Van Raemdonck brothers

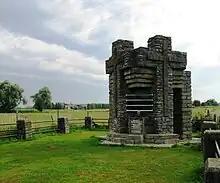
Monument to the Van Raemdonck brothers near Zuidschote

Edward and Frans Van Raemdonck were two siblings killed while serving in the Belgian Army in World War I whose story subsequently became prominent within the popular memory of the conflict in post-war Flanders.